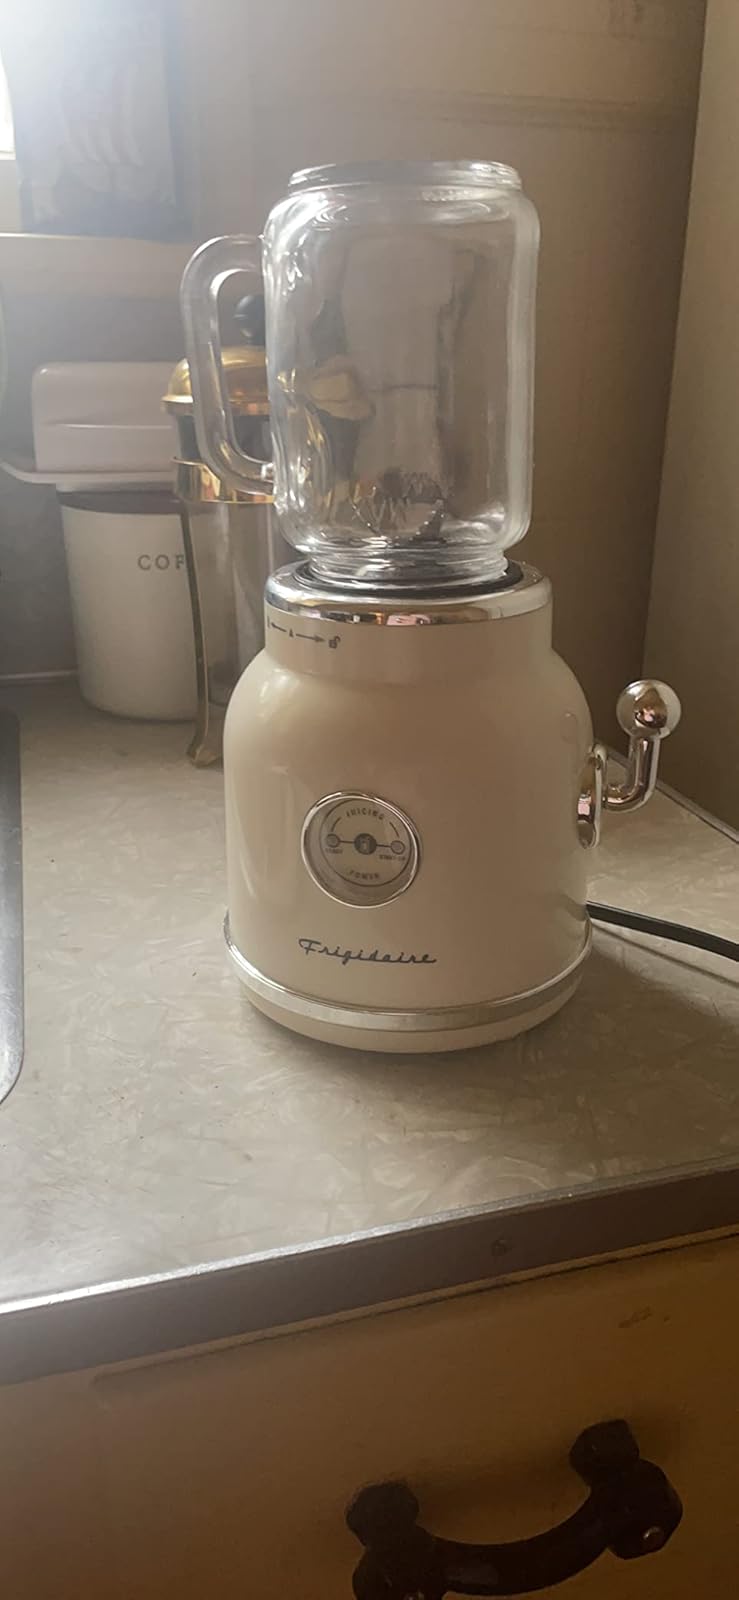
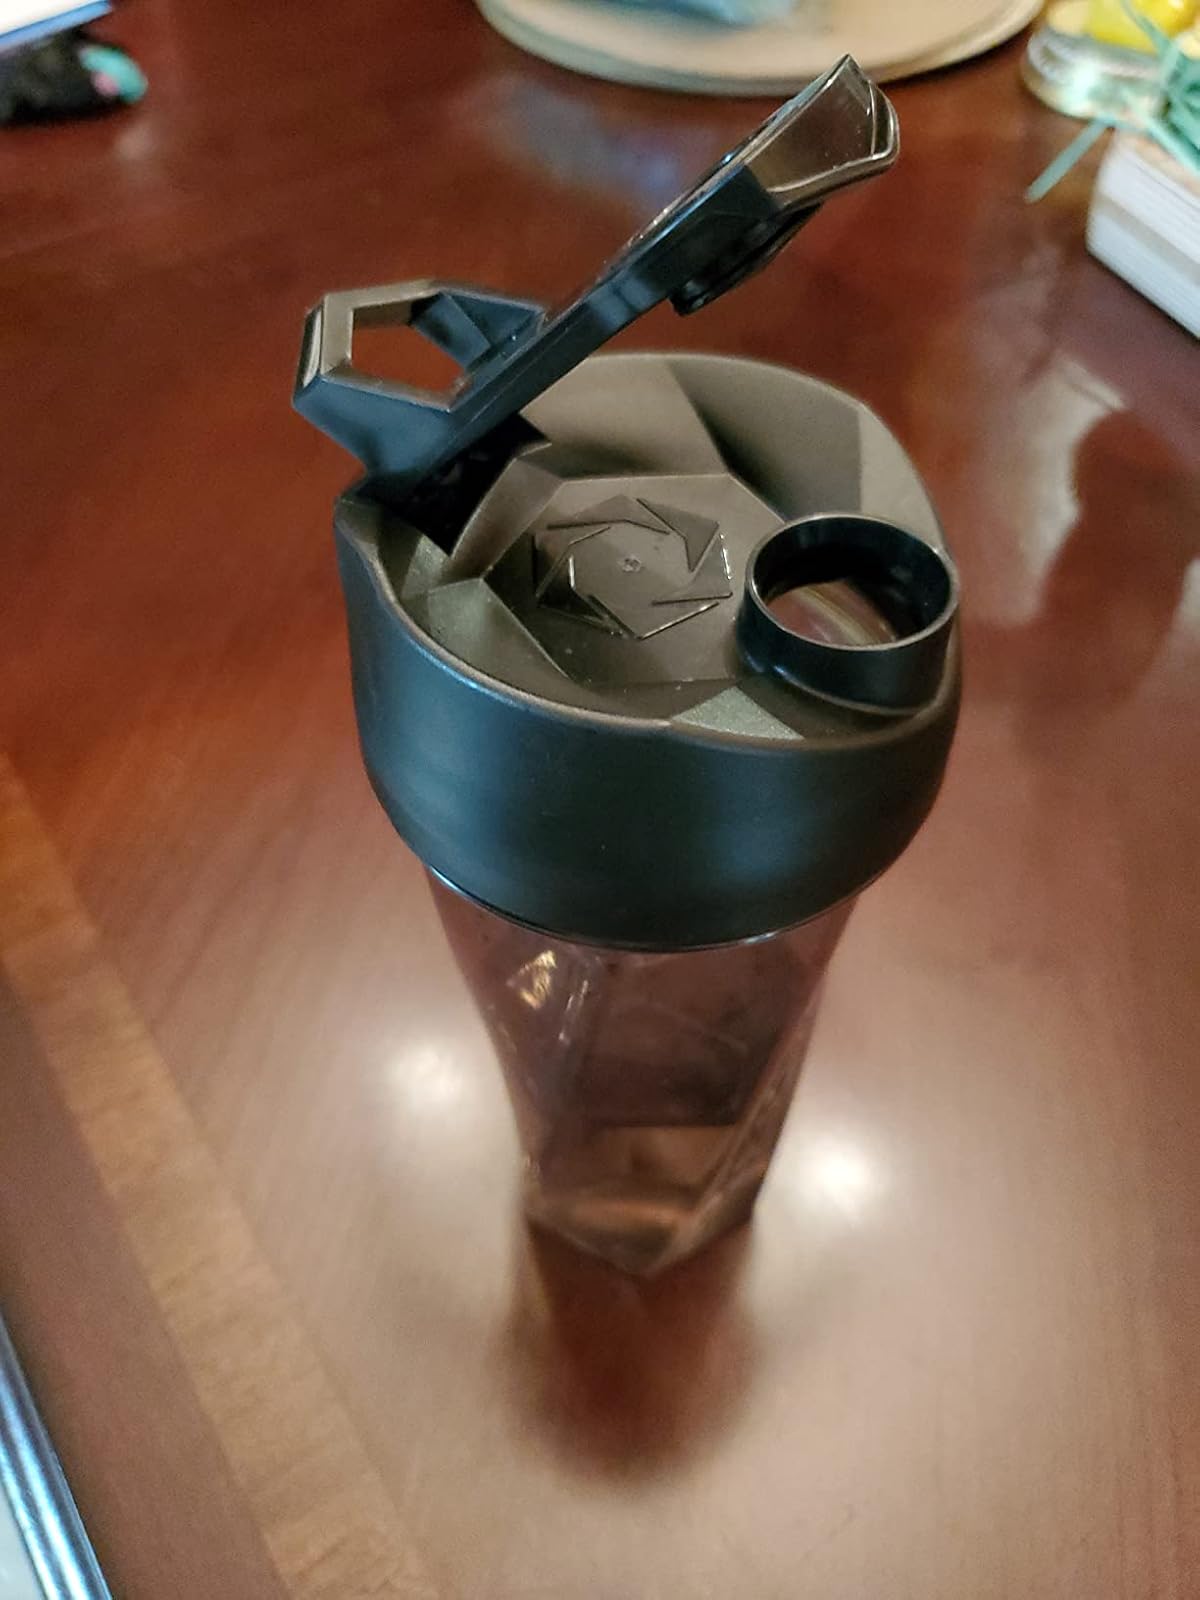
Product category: items_blender
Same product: no